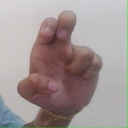
अक्षर: अ